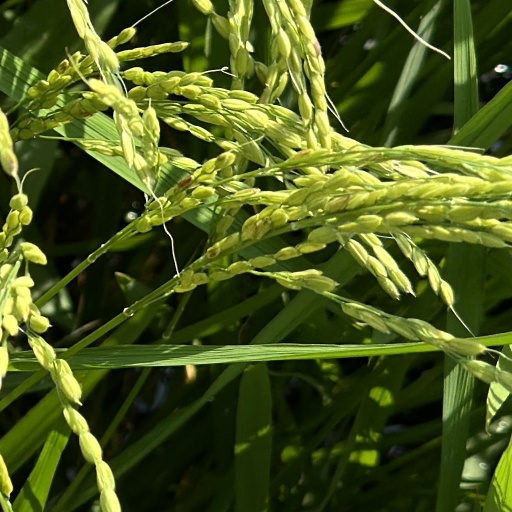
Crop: rice